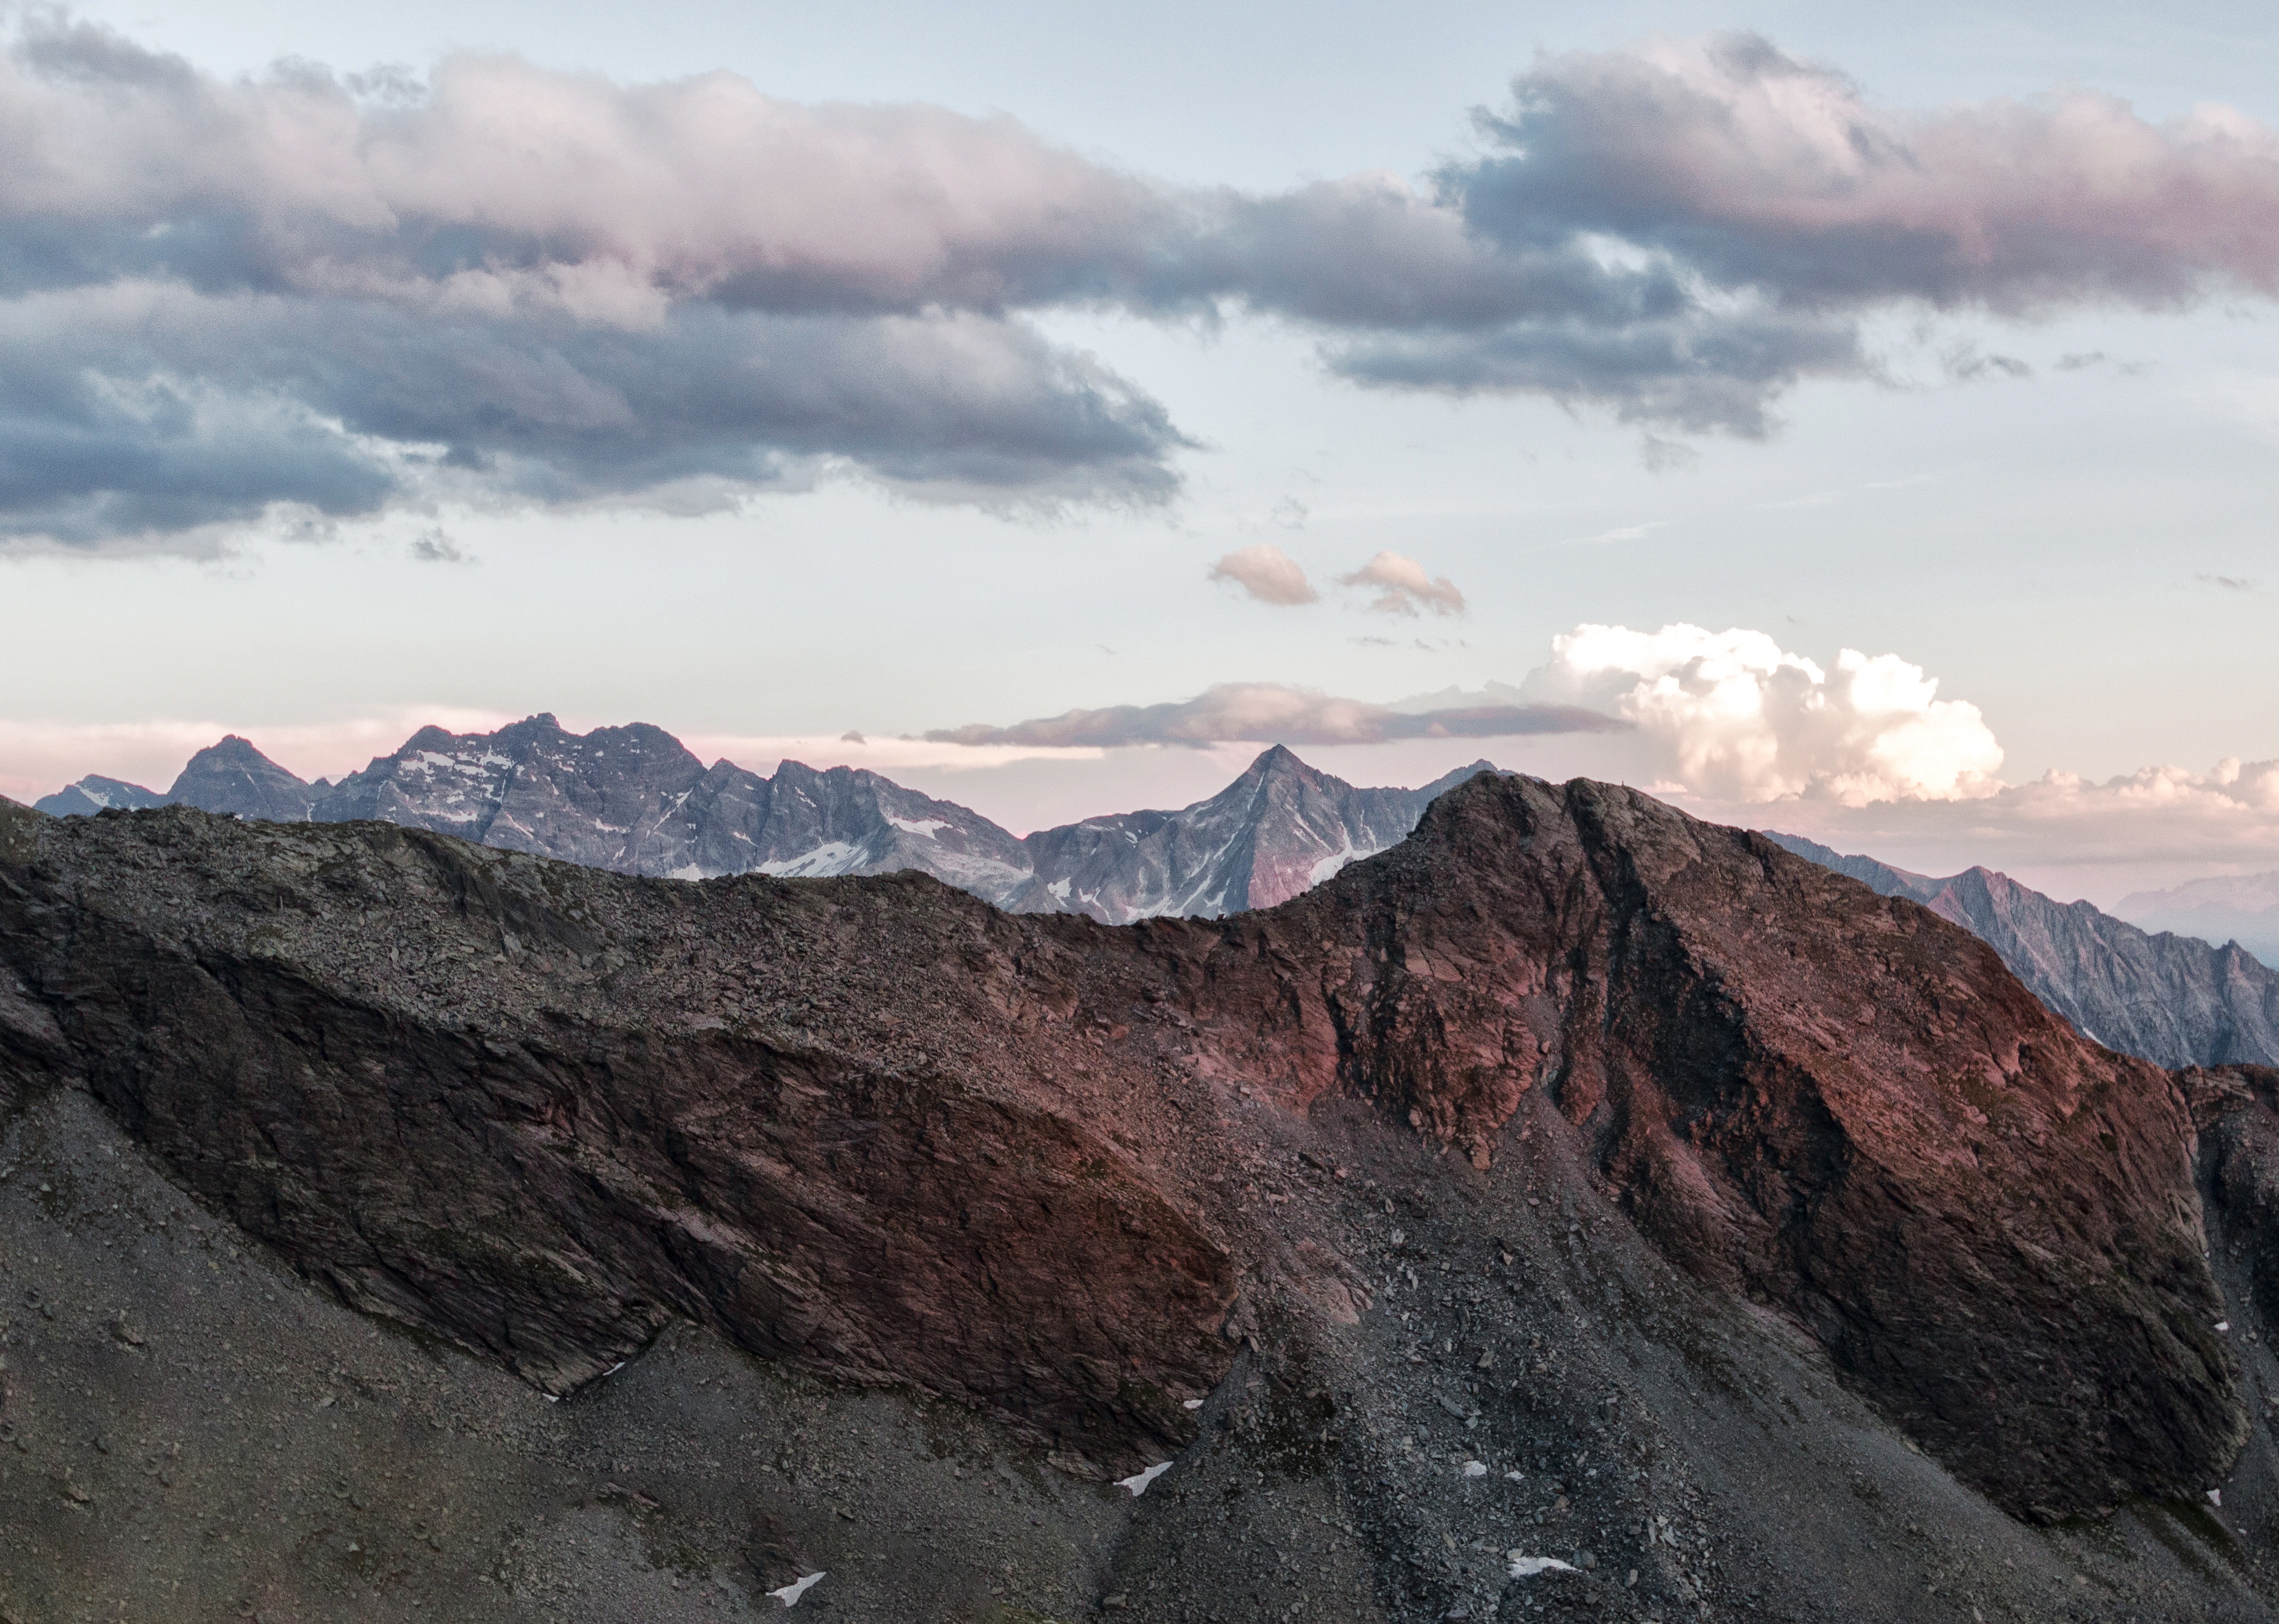
mountainous landforms, mountain, mountain range, ridge, highland, sky, summit, alps, ar te, massif, wilderness, fell, hill, rock, cloud, geology, geological phenomenon, landscape, glacial landform, valley, national park, formation, terrain